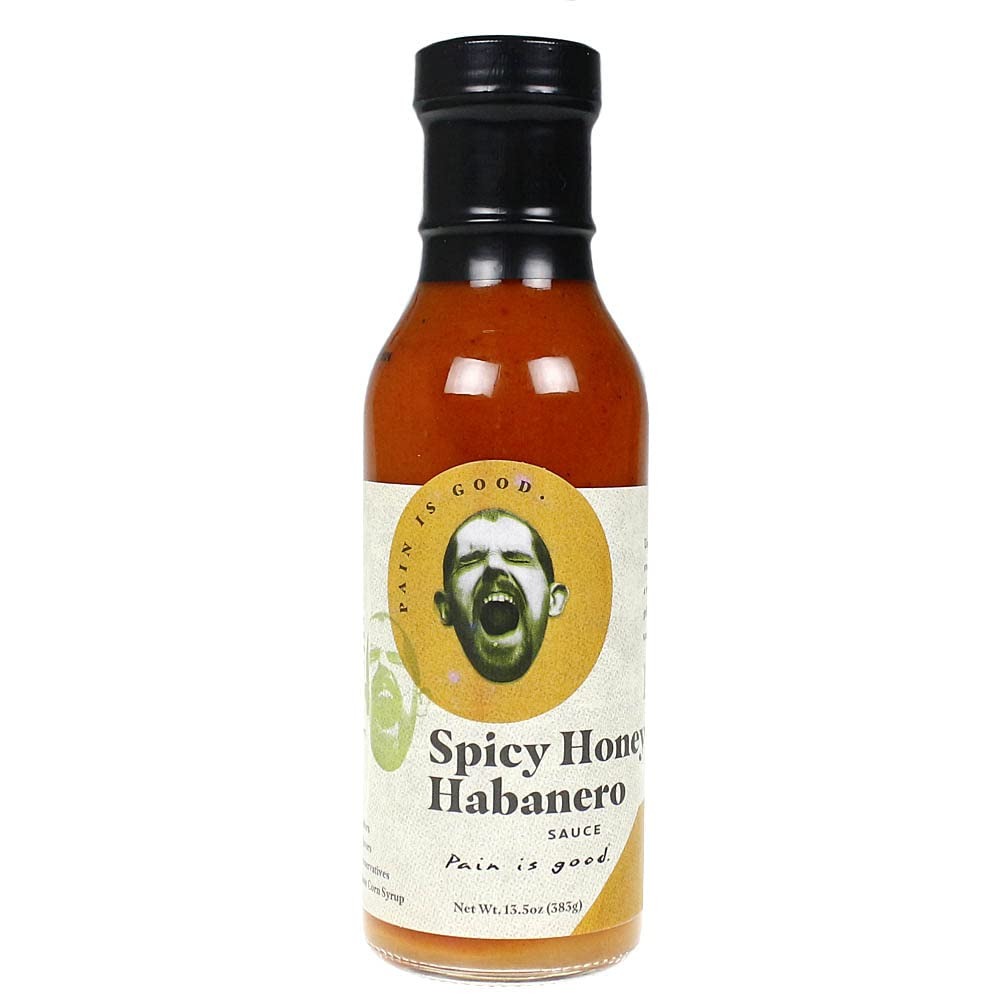
Item Name: Pain is Good - Spicy Honey Habanero Screaming Wing Sauce - 13.5oz Bottle - Made in USA - All Natural Ingredients, Non-GMO, Gluten-Free, Sugar-Free, Vegetarian, Keto
Bullet Point 1: ✔ NO PAIN, NO GAIN … What doesn’t kill you makes you stronger! Trust our lineup of Pain is Good Hot Sauces to take your palate to hell and back!
Bullet Point 2: ✔ PUT IT ON ANYTHING … Pork, chicken, seafood, steak, vegetables- you name it! Our homemade hot sauce was created to be versatile and enhance whatever dish you’re in the mood for.
Bullet Point 3: ✔ EXPERIENCE WORLDLY FLAVORS FROM HOME ... Pain is Good “ Spicy Honey Habanero” was designed to bring the vibrant flavors of the “island” straight to your kitchen.
Bullet Point 4: ✔ SPICY SAVINGS … Because you’ll only need a dash or two, you won’t need to reload your hot sauce supply as often.
Bullet Point 5: ✔ GREAT GIFT IDEA … Pain in Good Hot Sauce makes a great gift for that friend who likes a challenge!
Value: 13.5
Unit: Ounce

Price: 18.95